Parnell Tunnel

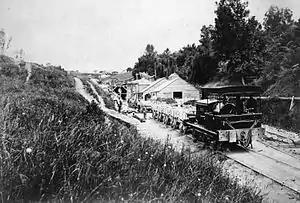
The first tunnel being built in the early 1870s, seen from the northern portal.

The first tunnel shaft was constructed as part of the initial construction of the line. However, works took a very long time – 9 years – having started in 1864. This was partly due to funding issues, but also due to a massive land slip which occurred at the northern end, with investigation of the causes and removal of the slip holding up the works for a long time. After the tunnel was pierced through in June 1872, work speeded up and it was finished in February 1873.